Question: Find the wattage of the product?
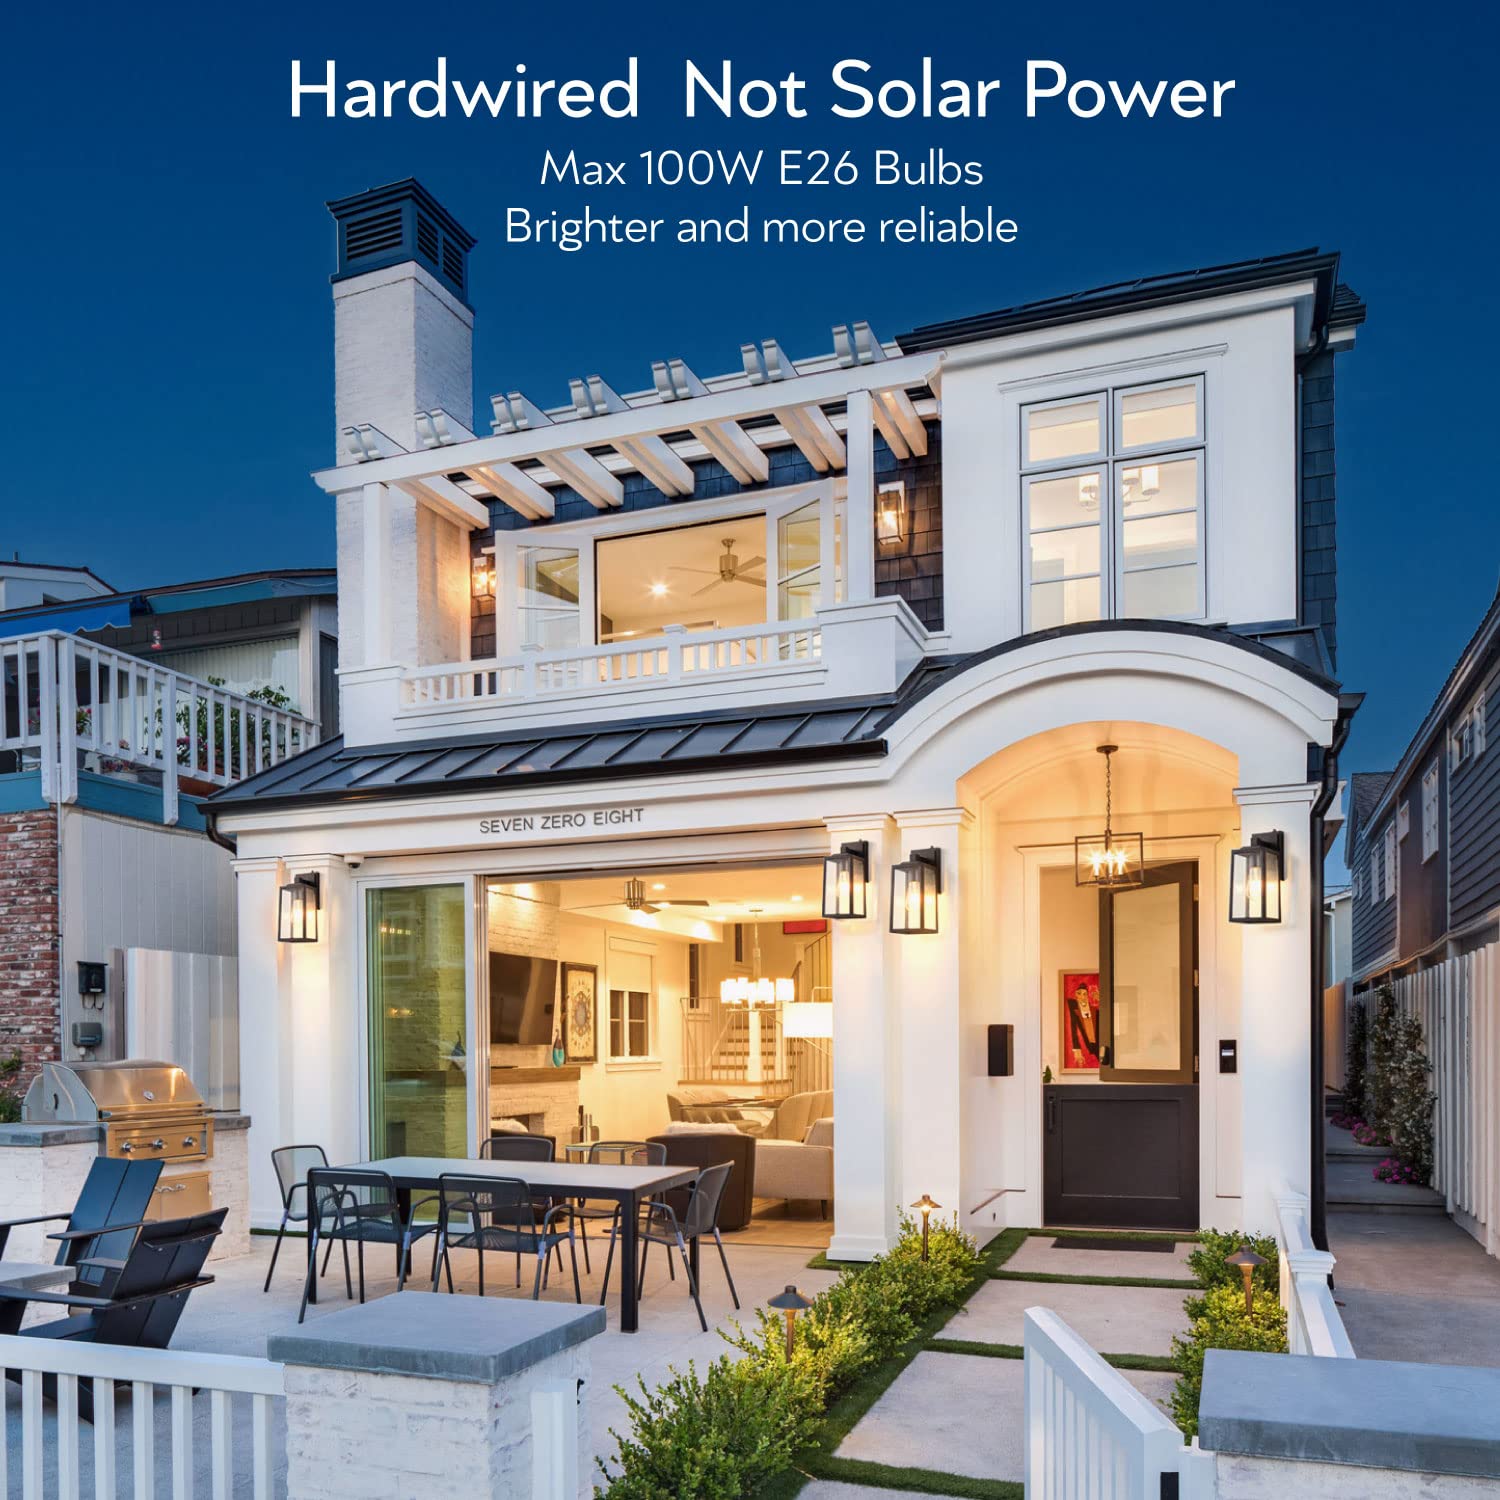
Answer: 100.0 watt